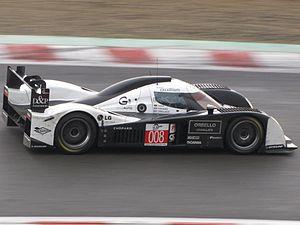
La Lola B09/60-Aston Martin, ou Aston Martin DBR1-2 est une voiture de course prototype de catégorie LMP1 construite par le constructeur britannique Lola Cars et codéveloppée puis exploitée par Prodrive pour représenter officiellement Aston Martin Racing sur les circuits.
Signature, également connue sous les noms Signature Team, Signature Racing, Signature-Plus, Signatech-Nissan ou Signatech-Alpine, est une écurie française de sport automobile engagée dans différents championnats. Son siège est situé à Bourges dans le Cher.